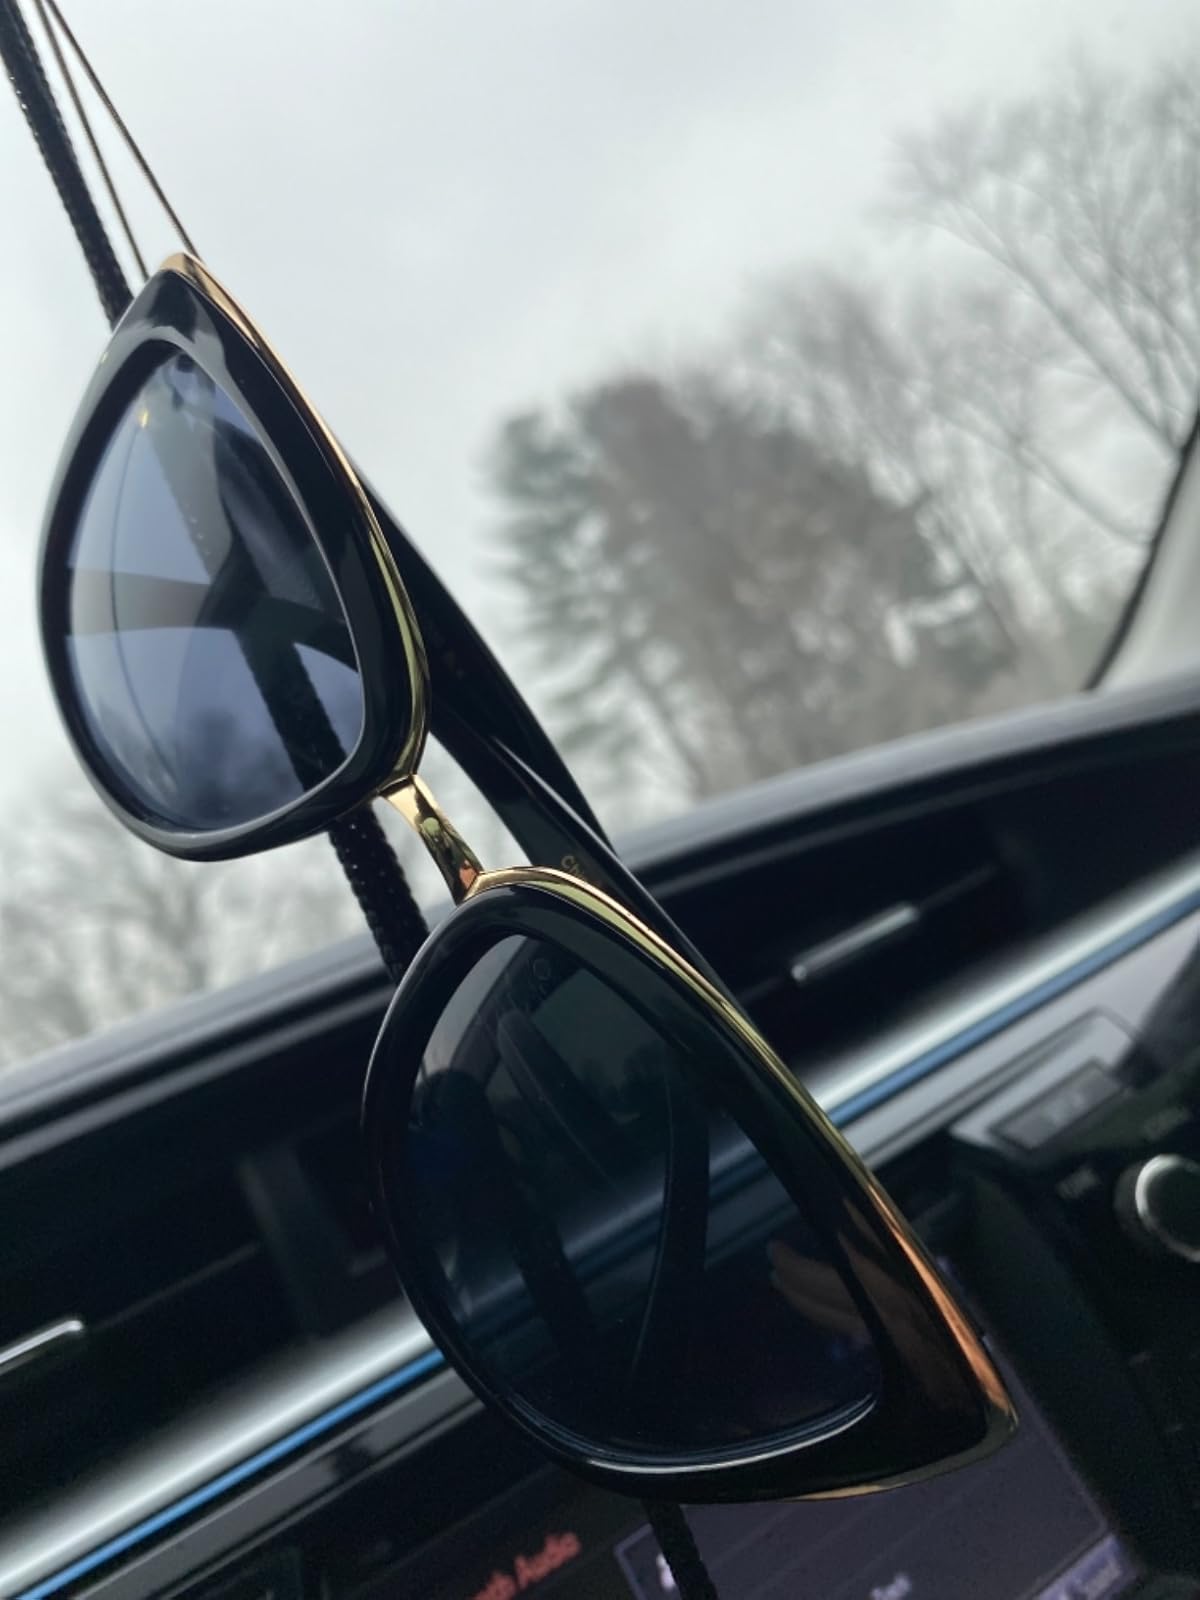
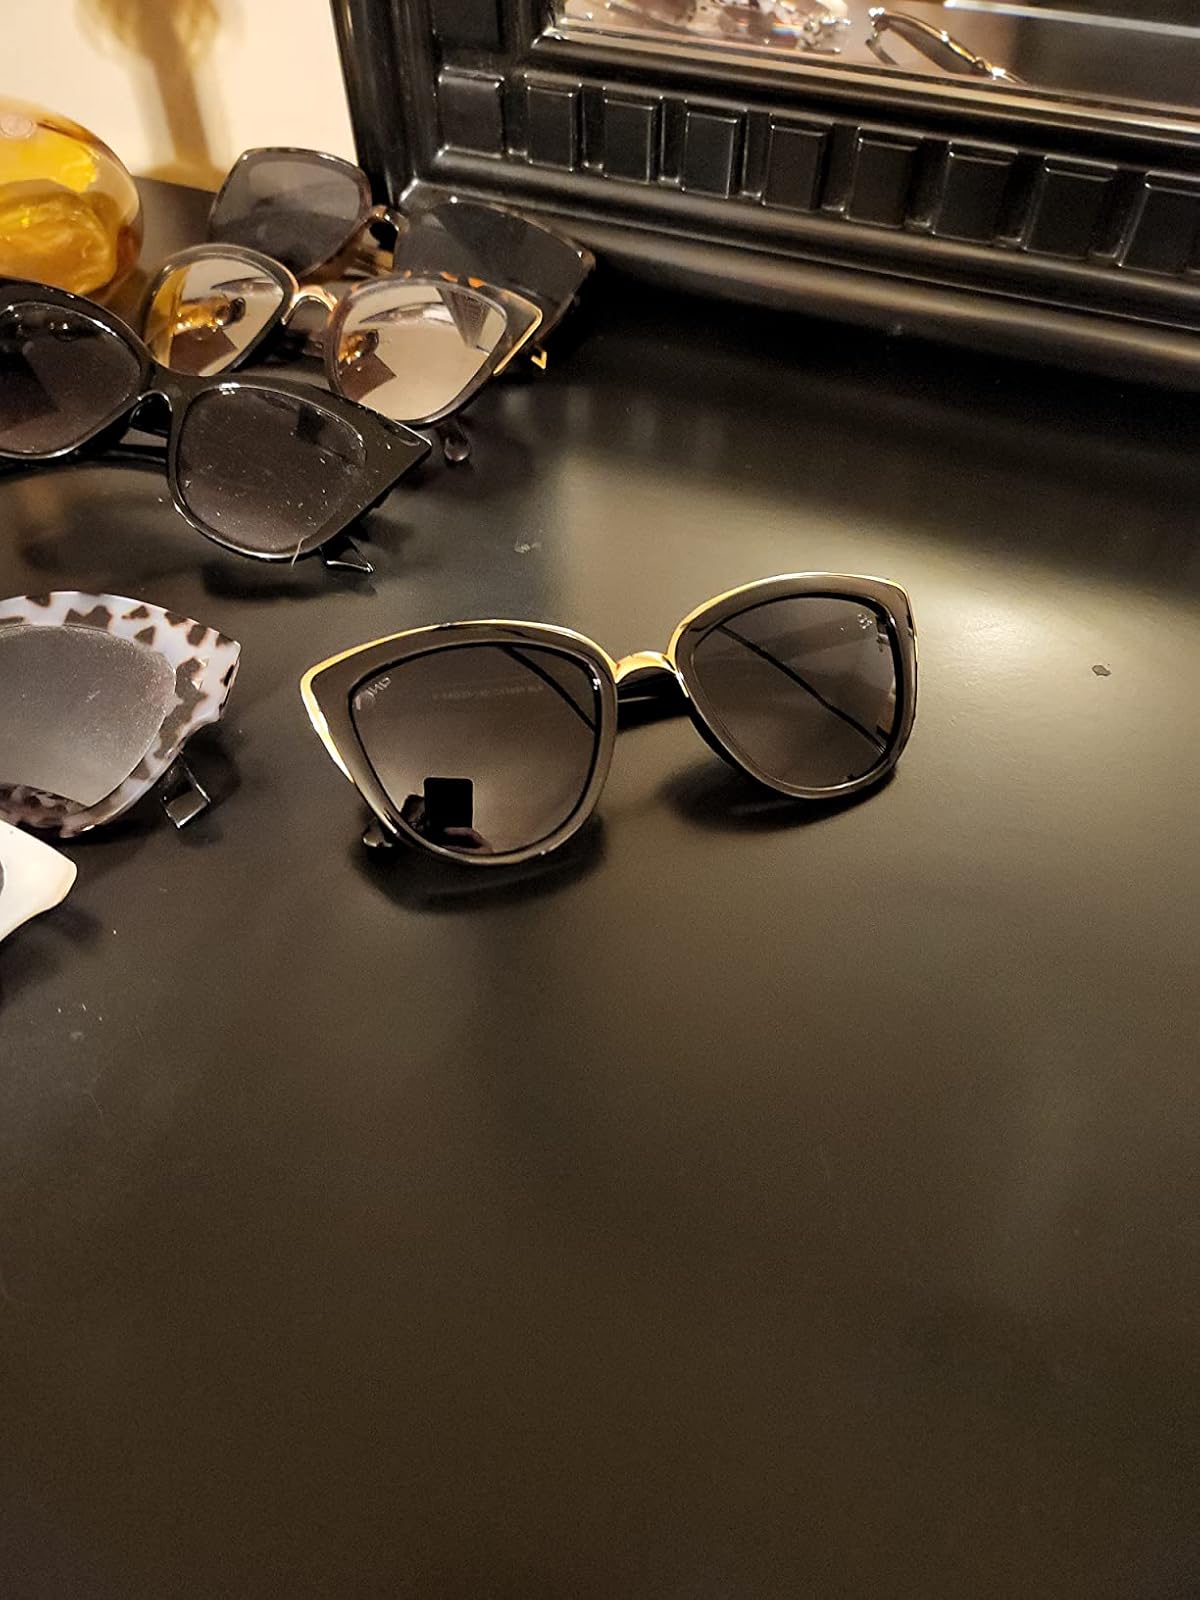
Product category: accessories_sunglasses
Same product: yes